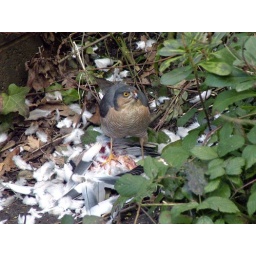
Sparrowhawk & kill by kitchen door